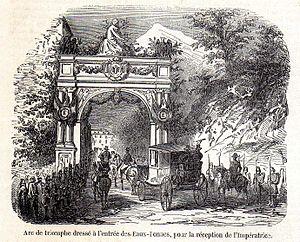
Eaux-Bonnes est une commune française, située dans le département des Pyrénées-Atlantiques en région Nouvelle-Aquitaine.